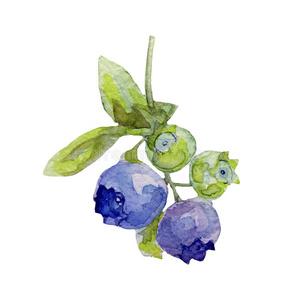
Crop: blueberry
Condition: healthy